Salafi jihadism

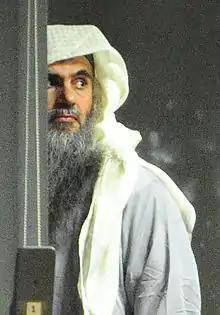
Islamic cleric Abu Qatada al-Falastini

"Theoreticians" of Salafist jihadism included Afghan jihad veterans such as the Palestinian Abu Qatada, the Syrian Mustafa Setmariam Nasar, the Egyptian Mustapha Kamel, known as Abu Hamza al-Masri. Osama bin Laden was its most well-known leader. The dissident Saudi preachers Salman al-Ouda and Safar Al-Hawali, were held in high esteem by this school. Al Qaeda leader Ayman Al Zawahiri would praise Sayyid Qutb, stating that Qutb's call formed the ideological inspiration for the contemporary Salafi-Jihadist movement. Other leading figures in the movement include Anwar al-Awlaki, former leader of Al-Qaeda in the Arabian Peninsula (AQAP); Abu Bakar Bashir, leader of the banned Indonesian militant group (Jema'ah Islamiyah); Nasir al-Fahd, Saudi Arabian Salafi-Jihadist scholar who opposes the Saudi state, and reportedly pledged allegiance to ISIS; Mohammed Yusuf, the founder of the Nigerian Boko Haram; Omar Bakri Muhammad, Abu Bakr al-Baghdadi, leader of terrorist group Islamic State of Iraq and Levant; etc.